Bathypolypus arcticus

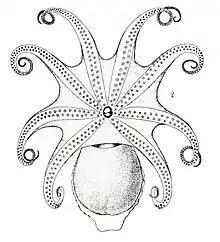
ventral view

"Bathypolypus arcticus" is a small, short-armed octopus which is between in length, with an average adult weight of around and a maximum of .